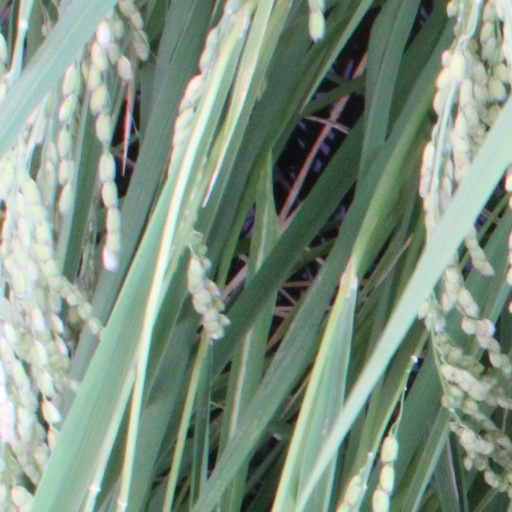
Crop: rice